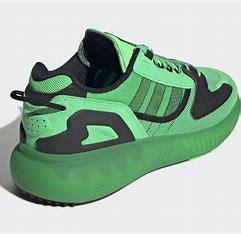
Brand: Adidas
Model: ZX 5K Boost